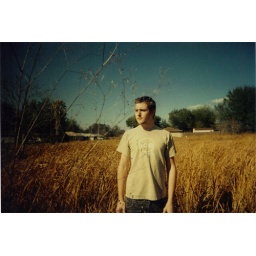
This is Ben, in the field across the street from our humble home.